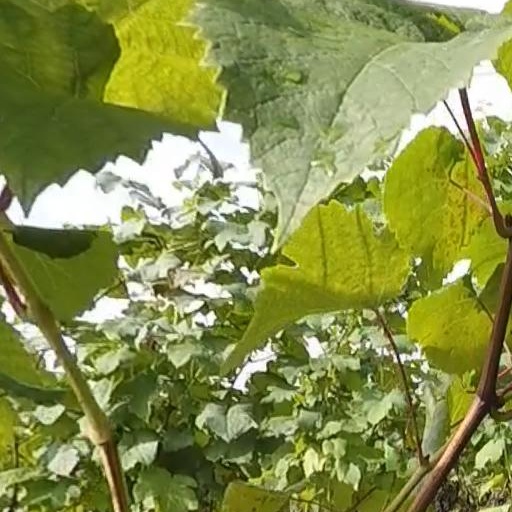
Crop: grape